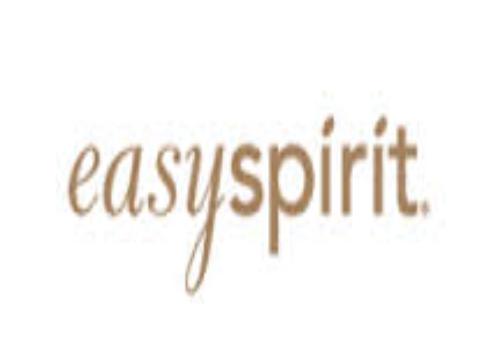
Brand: Easy Spirit
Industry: Clothes